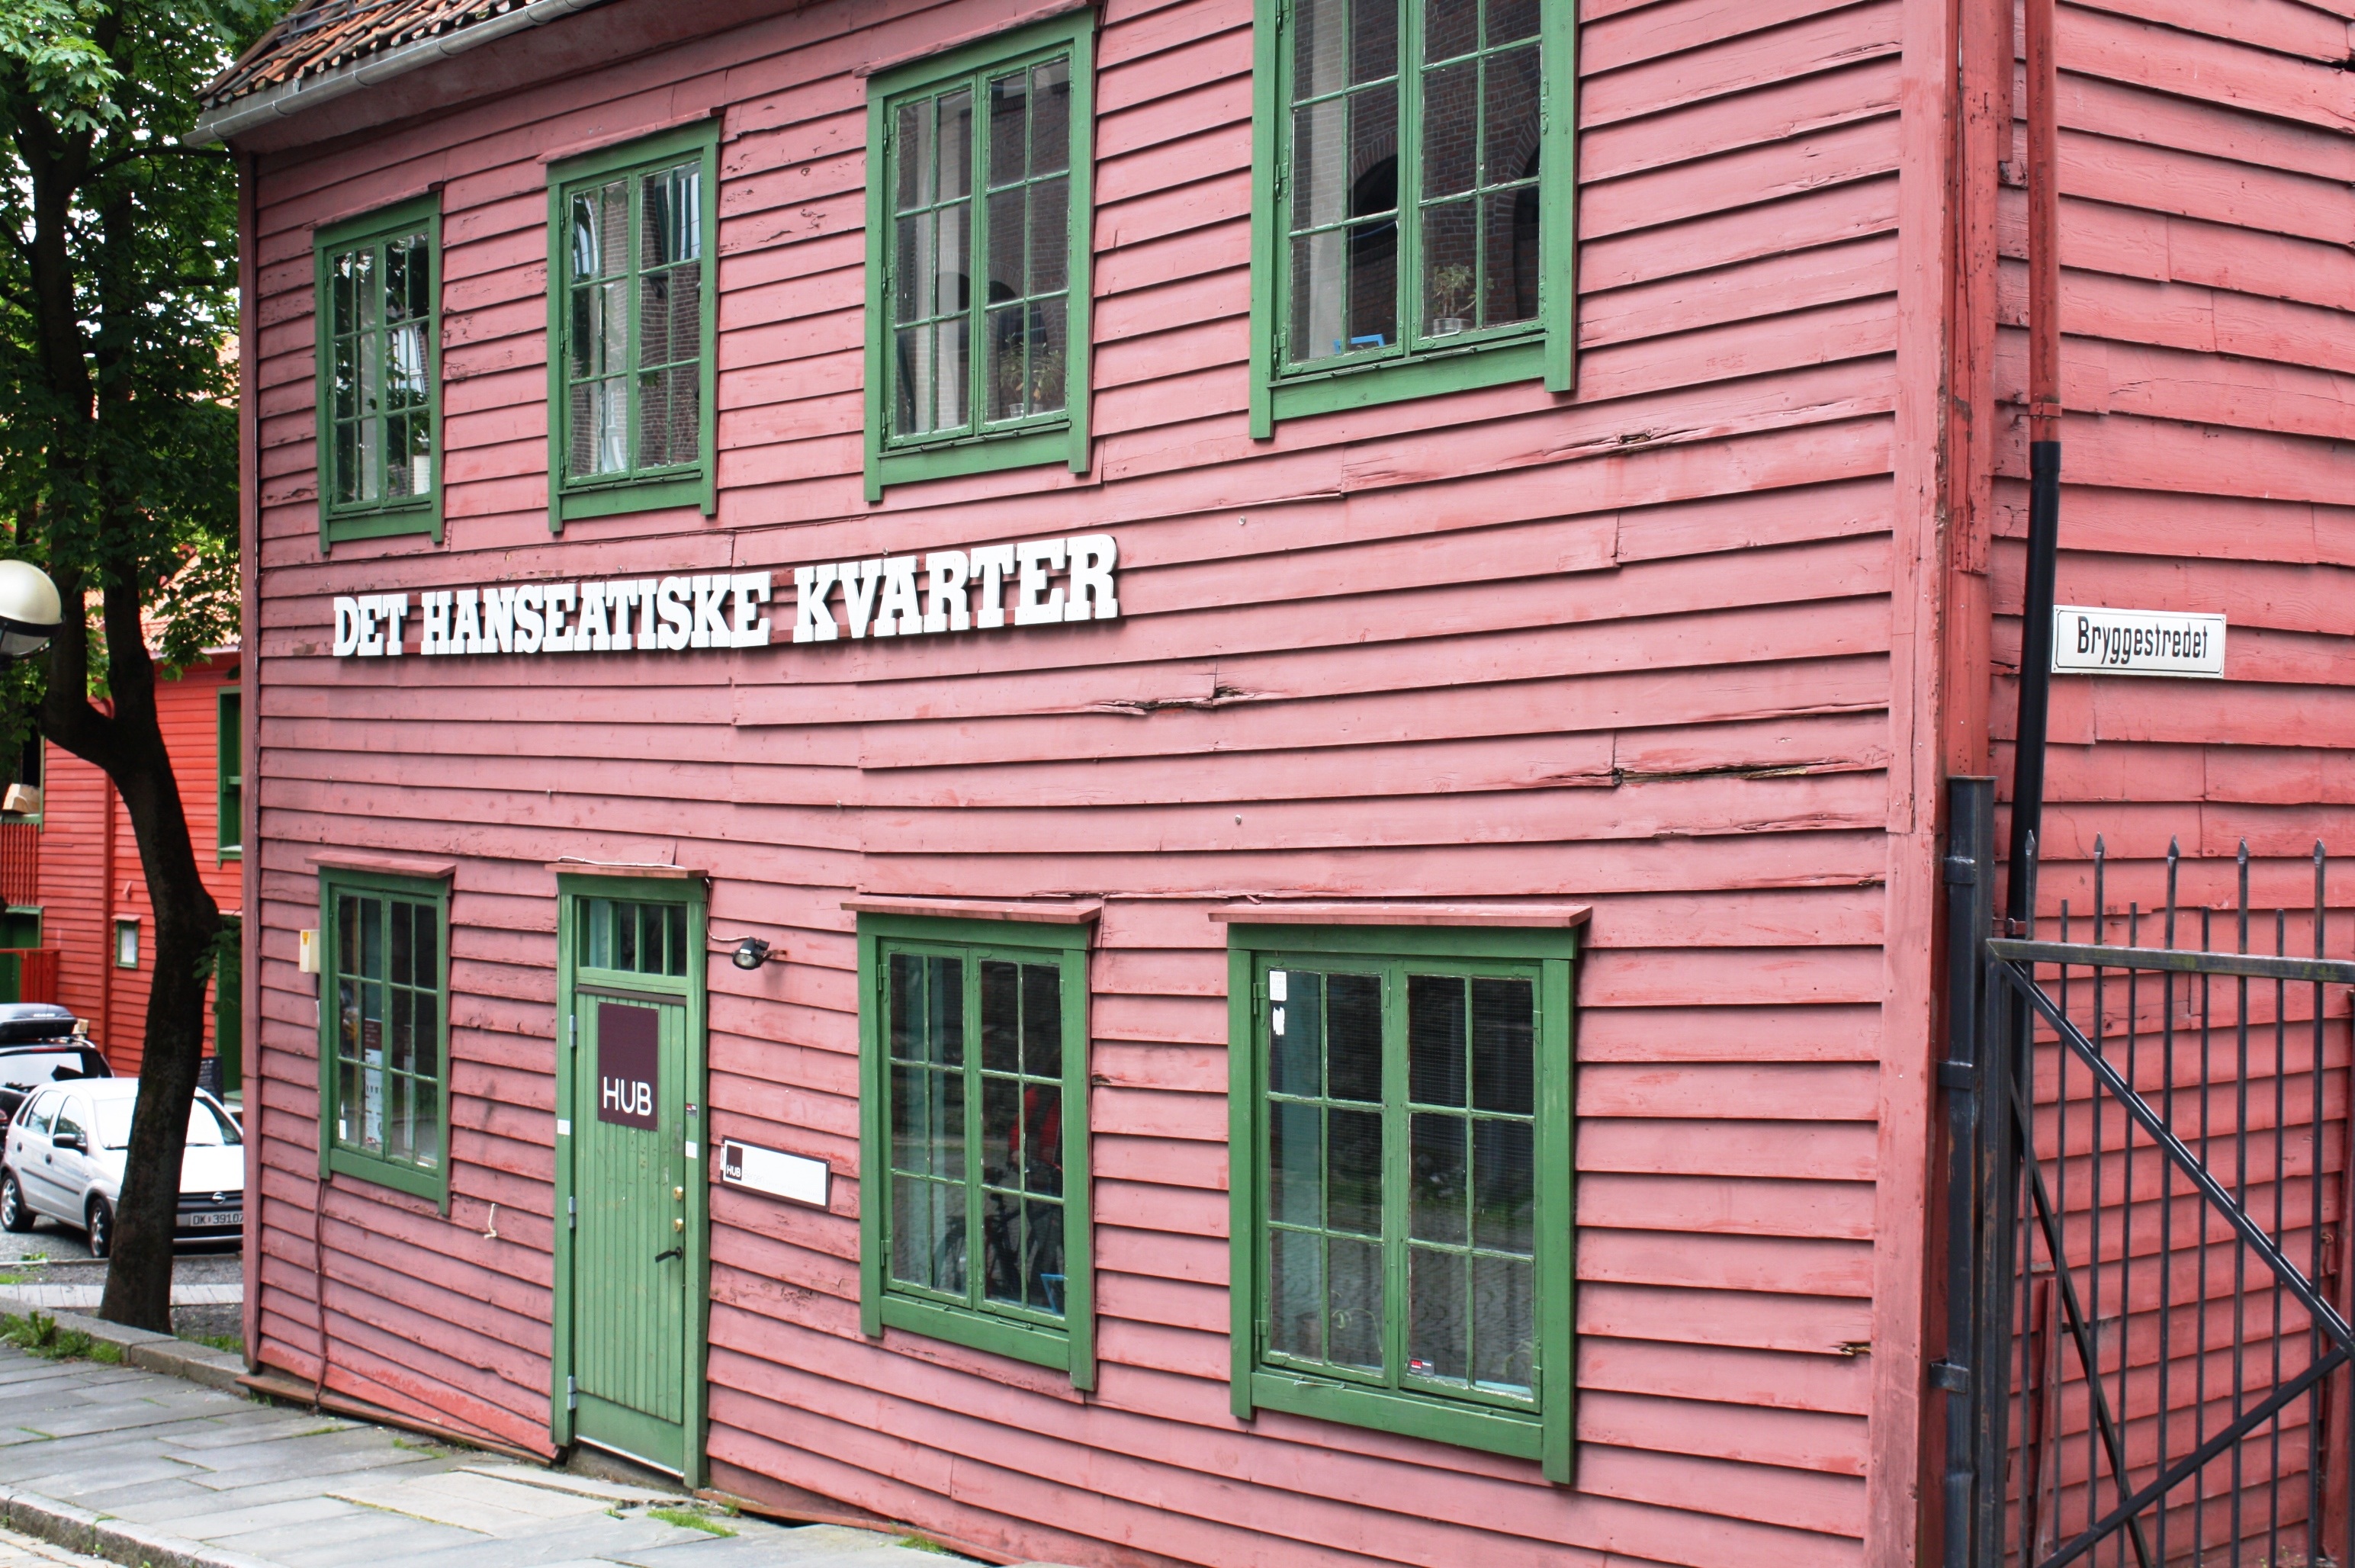
house, building, home, cottage, holiday, facade, property, brick, places of interest, mountains, brickwork, norway, siding, neighbourhood, bryggen, outdoor structure